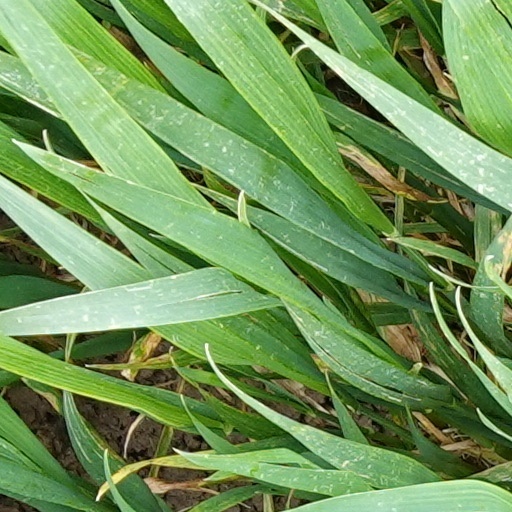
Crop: wheat